S. Thomas' College, Bandarawela

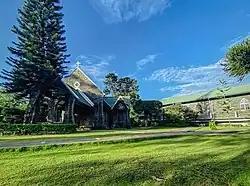
College Chapel

S. Thomas' College, Bandarawela is a selective entry boys' private school, situated in the town of Bandarawela in the Uva Province, Sri Lanka. It is an Anglican school administrated by the Church of Ceylon.